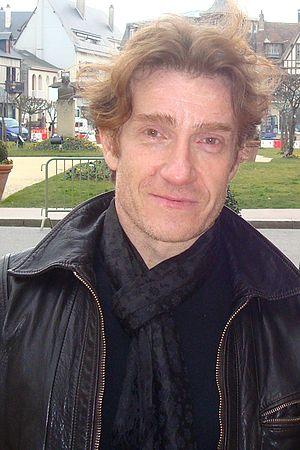
L'acteur français Thierry Frémont à Deauville en 2010.
Thierry Frémont, né le 24 juillet 1962 à Ozoir-la-Ferrière, est un acteur français.